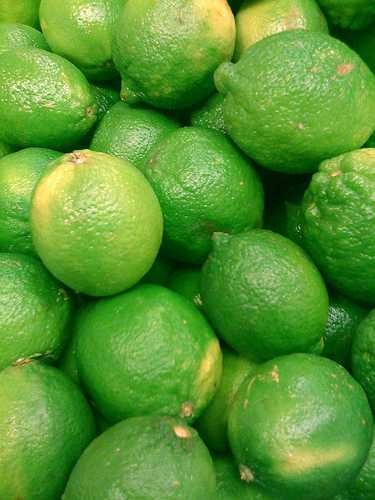
Label: Lemon